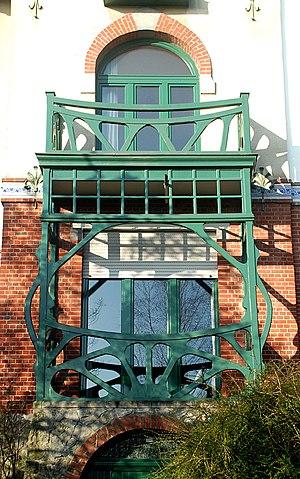
Belgique - Bruxelles - Watermael - William Jelley - Villas Art nouveau - Avenue des Taillis 9 - Balcon
William Jelley ou Guillaume Émile Victor Jelley est un architecte, peintre, sculpteur et poète belge de l'époque Art nouveau.